Savitha Sastry

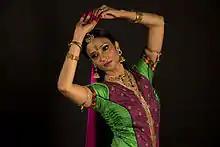
Sastry performing "" at NCPA Mumbai (2015)

Sastry has been critically lauded not only for her technique, but also for her innovations in the art form to take it to a wider audience. A profile story in the Times of India reported "(Savitha) has merged contemporary content with the centuries old dance form to create a unique niche"